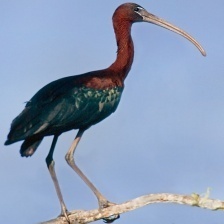
Species: GLOSSY IBIS
Scientific name: PLEGADIS FALCINELLUS